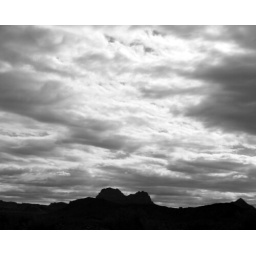
an ocean in the sky